Mikkel O. Pedersen

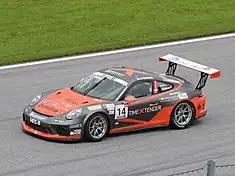
Pedersen's Porsche 911 GT3 Cup at Red Bull Ring in 2018.

Pedersen made his Supercup debut at the end of the 2015 season at Circuit of the Americas, where he was disqualified from the second event after the first race was canceled. The following season, Pedersen lined up a part-time campaign with MRS-GT Racing, supplemented with a drive at the 2016 Dubai 24 Hour. In 2017, he was able to compete for the full season, tallying a best finish of eighth at Autódromo Hermanos Rodríguez. His second full-time season improved on the prior, with Pedersen registering three top-ten finishes including a fifth-place finish at Monaco and a sixth-place finish at Hockenheim. At the conclusion of the 2018 season, he was named Motorsport Talent of the Year at the Danish Motorsport Awards.